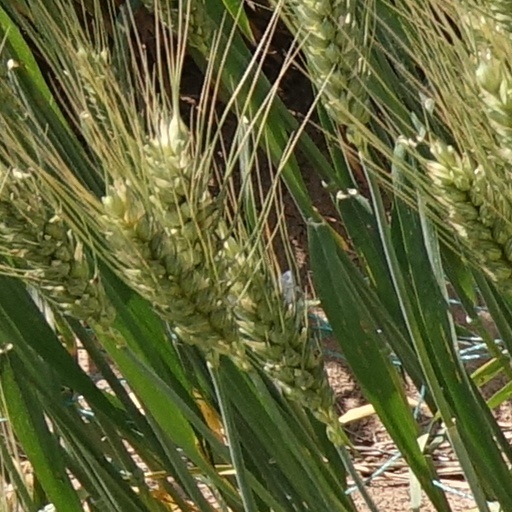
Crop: wheat